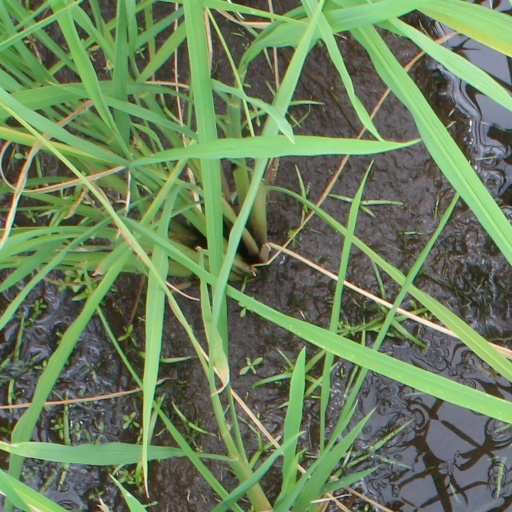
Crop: rice